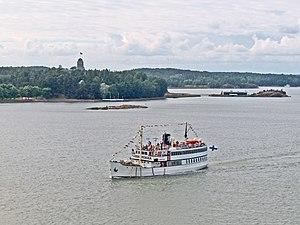
Kultaranta est la résidence d'été du président de la République de Finlande. Elle se trouve dans le district de Kultaranta, sur l'île de Luonnonmaa, à Naantali. Le manoir est entourée de 54 hectares de terrain et se compose de plusieurs parcs, bâtiments et serres. Le manoir se trouve dans l'endroit le plus haut.